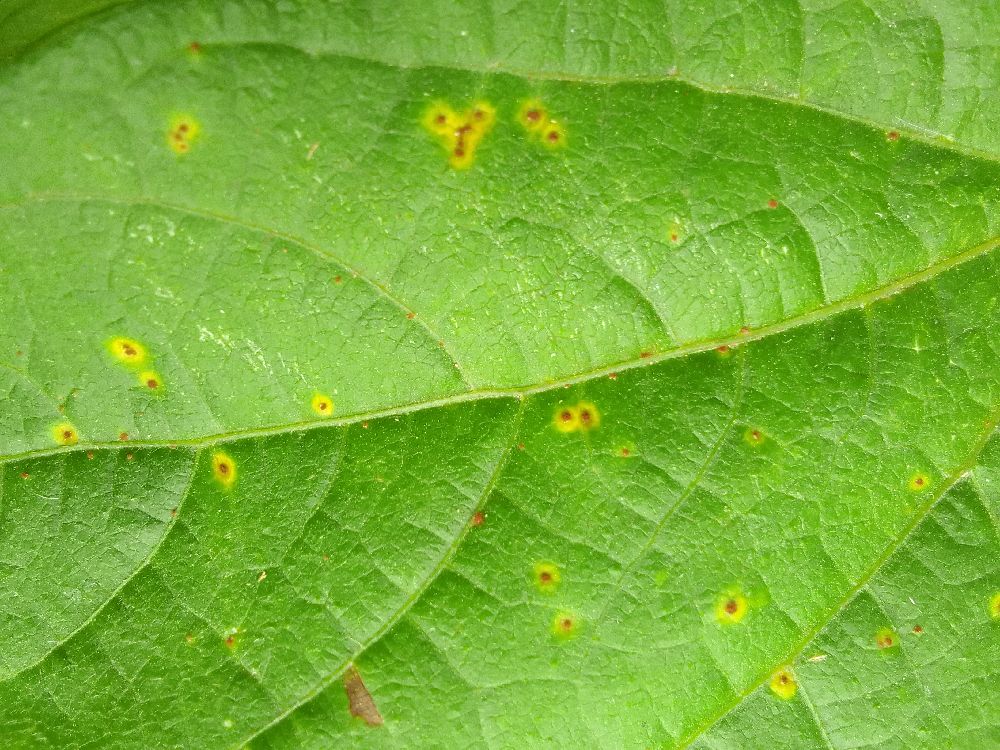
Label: rust